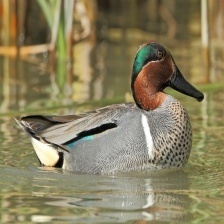
Species: TEAL DUCK
Scientific name: ANAS CRECCA
ImageNet parent category: drake